Neltuma alba

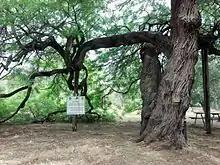
In a Botanical garden in Palestine

The tree can reportedly tolerate drought, salt and sand; in fact, it is extremely efficient with regard to water consumption, it produces the most fruits in years of drought and has been successfully introduced in arid terrains. However, it cannot stand even mild frost.